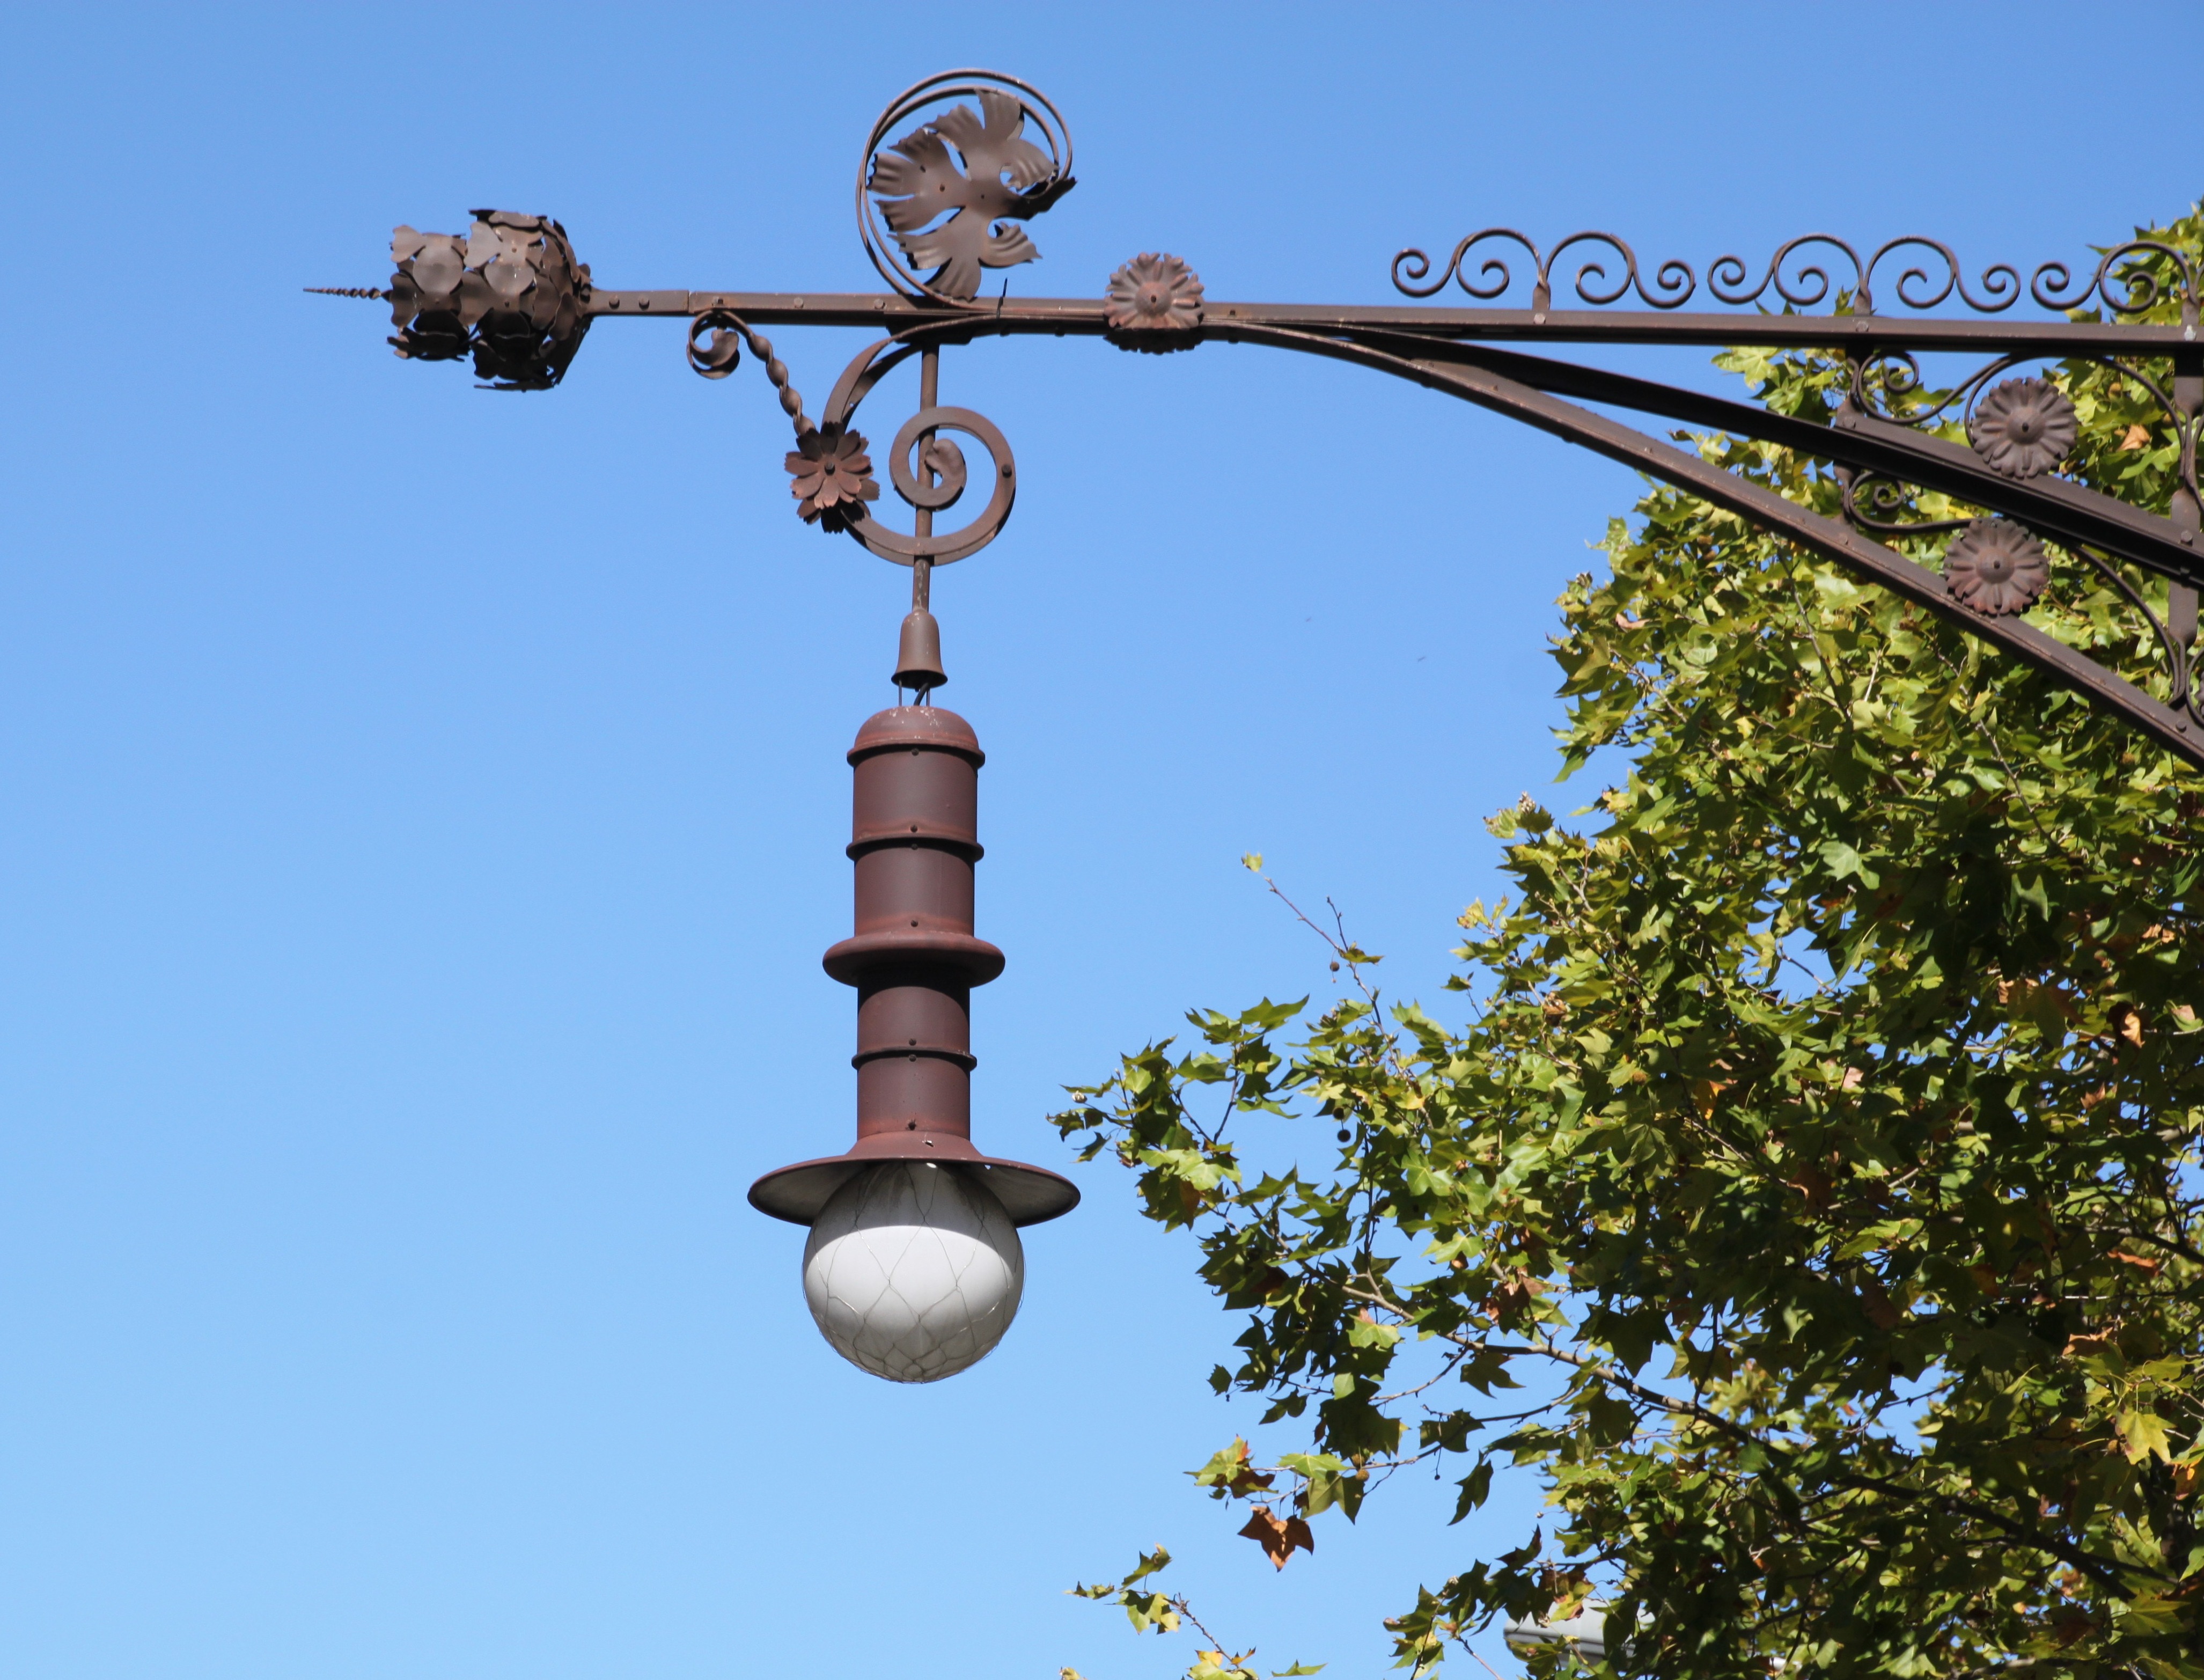
light, lantern, nostalgia, street light, lamp, lighting, decor, traffic light, street lamp, decorative, light fixture, grid, blacksmithing, verschn rkelt, schmie de ei sern, historic street lighting, man made object